Climate change in France

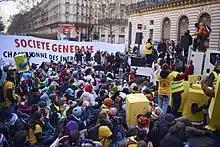
A 2018 climate change protest in Paris.

In 2017, the industrial sectors were responsible for 17.6% of the French total energy consumption, with the non industrial sectors standing for the remaining 82.4% of the total energy consumption.